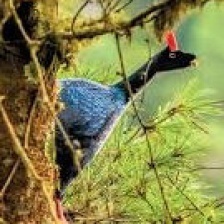
Species: HORNED GUAN
Scientific name: OREOPHASIS DERBIANUS